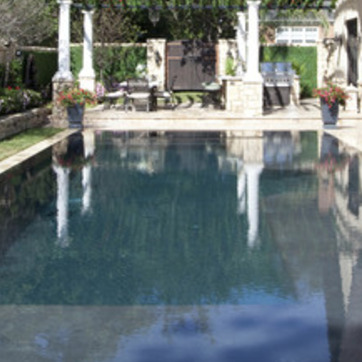
Material: water